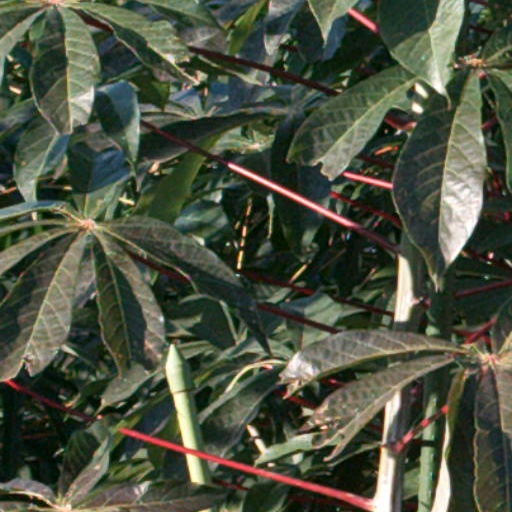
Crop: cassava